Mike Kellin

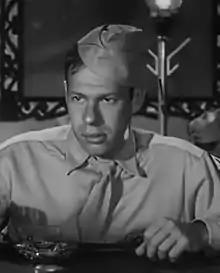
Kellin in "At War with the Army" (1950)

Kellin made his Broadway debut in 1949 in "At War with the Army" and repeated his role in the 1950 film version with Dean Martin and Jerry Lewis. He worked in some 50 plays and won an Obie Award for his work in "American Buffalo" and earned a Tony nomination in 1956 for his acting in the musical "Pipe Dream".